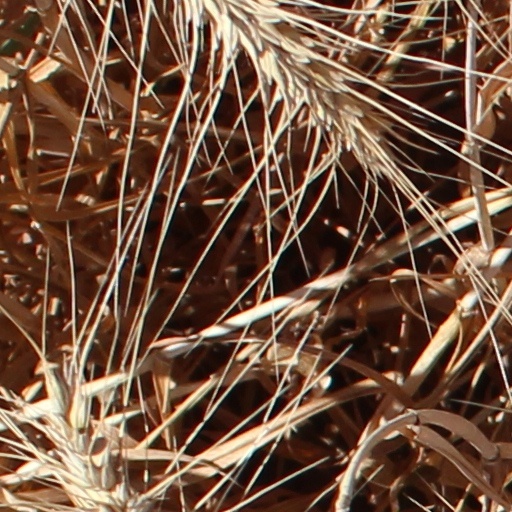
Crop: wheat